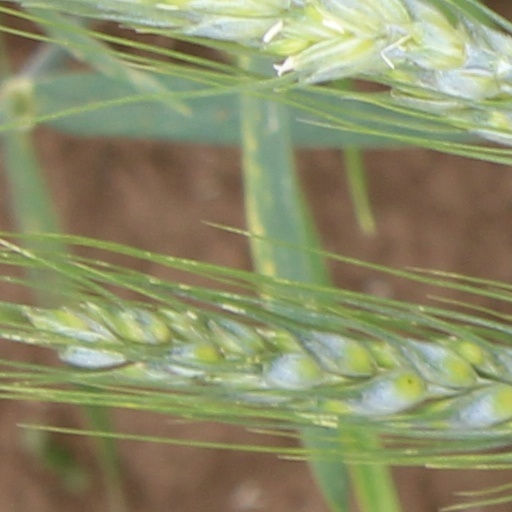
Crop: wheat